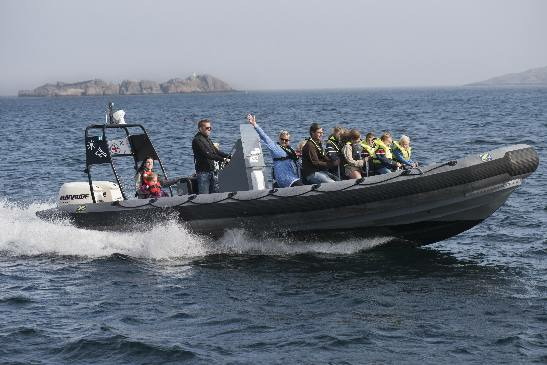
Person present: Yes